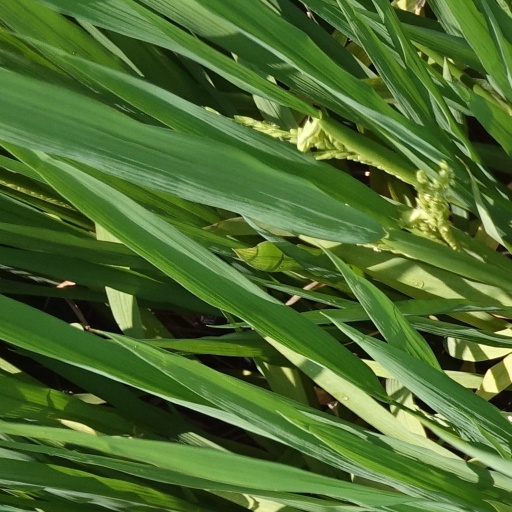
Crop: rice